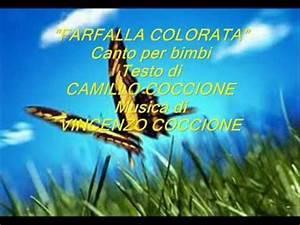
butterfly